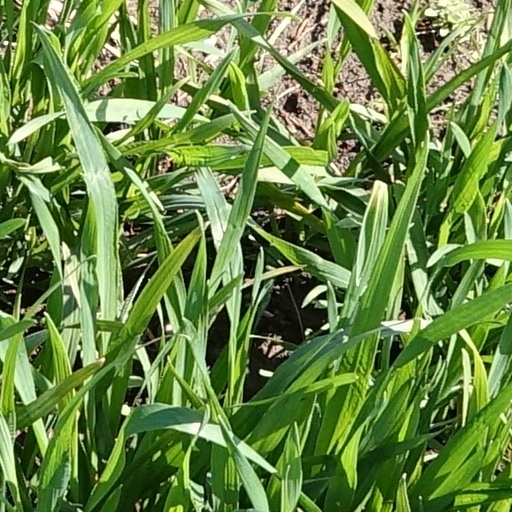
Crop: wheat